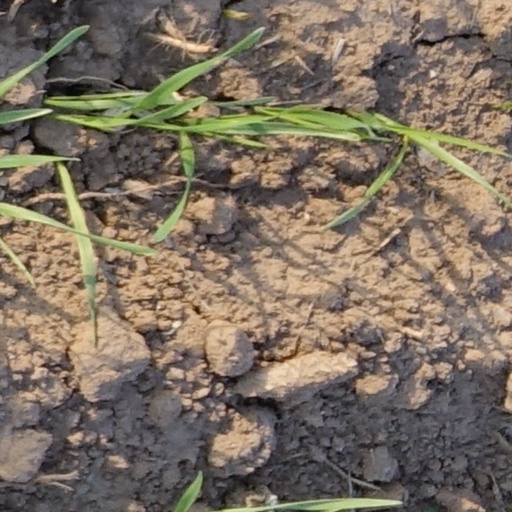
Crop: wheat